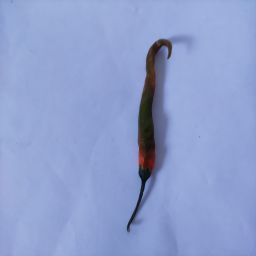
Crop: Chile Pepper
Quality: Old